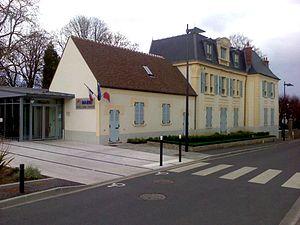
Hôtel de Ville d'Ollainville (91)
Ollainville est une commune française située à trente-deux kilomètres au sud-ouest de Paris dans le département de l'Essonne en région Île-de-France.